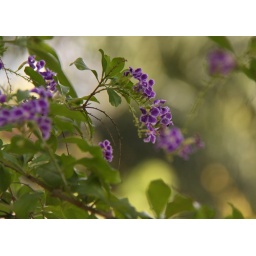
Gentle tones of green and purple in a sprig of flowers